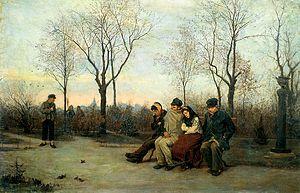
Les personnes sans-abri, sans domicile fixe, itinérants, ou sans logis sont des personnes qui résident et dorment dans des lieux non prévus pour l'habitation tels que cave, parking, voiture, entrepôt et bâtiment technique, parties communes d’un immeuble d’habitation, chantiers, métro, gare, rue, terrain vague, etc. et errent habituellement dans la rue ou l'espace public.